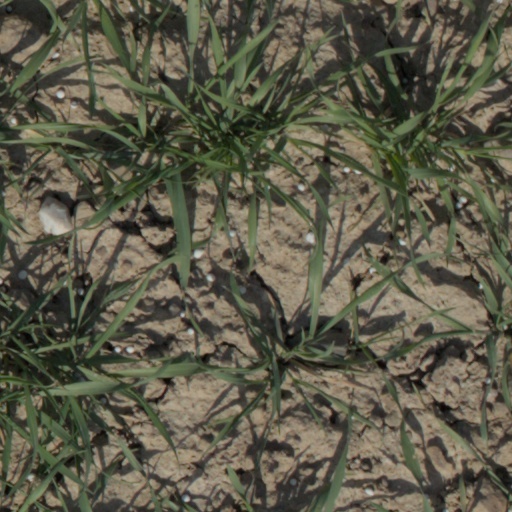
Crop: wheat